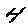
Label: 4